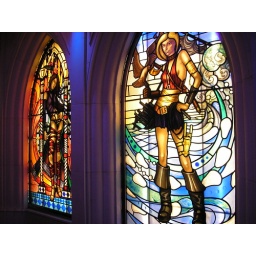
The stained glass windows in the foyer of the Crypt bar aboard the Cruise Ship RCCL Freedom.